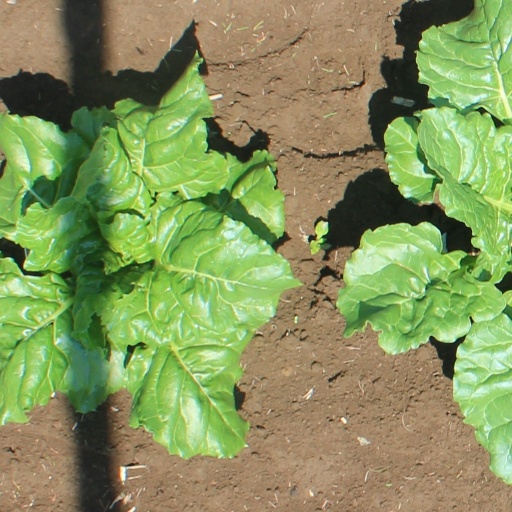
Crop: sugar beet